Mine shell

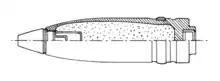
German 55 mm mine shell design from WWII.

As the possibilities of this new application for mine shells became better understood, the Luftwaffe found they had created a potential game-changer as the recoil/velocity ratio made it possible to create larger caliber guns that would have low enough recoil to be effectively mounted on conventional aircraft, while at the same time achieving useful velocities. Moreover, as the volume of a cylinder is proportional to the square of its radius, and as cannon shells tend to the shape of a cylinder, the Minengeschoß design when applied to larger calibers allowed a dramatic increase in explosive payload and power. One such weapon was the MK 108 which became highly militarily significant during the second half of the war, when the Allies began to mount their enormous bombing onslaught on German cities. So large was the increase in internal volume indeed that it proved worthwhile to the Germans to refine these projectiles by making them more streamlined, sacrificing a little of this capacity, but thus partly compensating for the lower momentum characteristic of the Minengeschoß design. These streamlined mine shells for the 30 mm MK 108 were designated Ausf.C. and featured of nitropenta (PETN), compared to the original blunt-nosed Ausf.A which had of PETN. "(Note that the Ausf.B was a training shell without explosives.)" See below for a comparison with modern ammunition loads.